Castles Forlorn

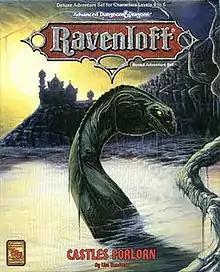

Castles Forlorn is an accessory for the Ravenloft campaign setting for the 2nd edition of the "Advanced Dungeons & Dragons" fantasy role-playing game, published in 1993.